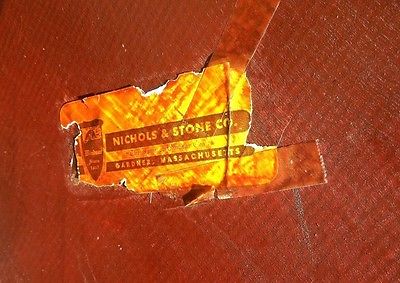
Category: chair